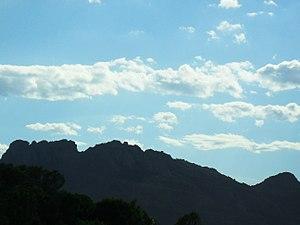
Rocher de Roquebrune-sur-Argens vu de l'autoroute (sens Nice - Aix).
Le rocher de Roquebrune est une montagne située dans le département du Var en France sur les communes de Roquebrune-sur-Argens et du Muy. Classé d’intérêt national, la montagne, composée de dépôts sédimentaires, culmine à 373 mètres d'altitude.